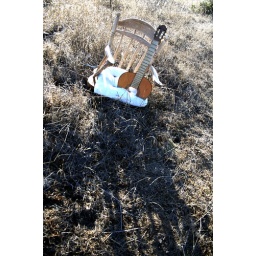
guitar on chair in the woods